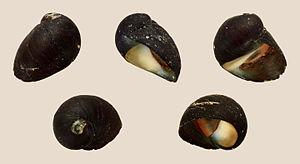
Theodoxus prevostianus, ou la Nérite noir, est au sein du groupe des mollusques aquatiques, une espèce de petit escargot aquatique vivant dans les cours d'eau alimentés par des eaux aux qualités particulières.